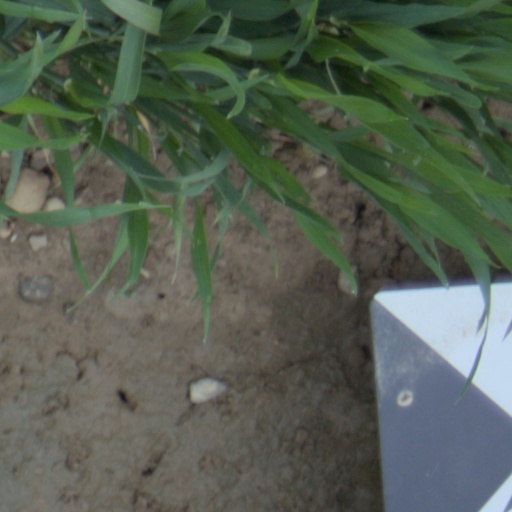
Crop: wheat